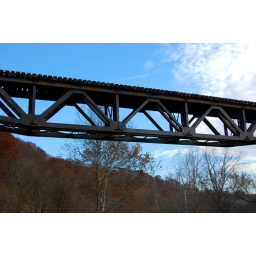
Taken while sitting in traffic out of my car window.